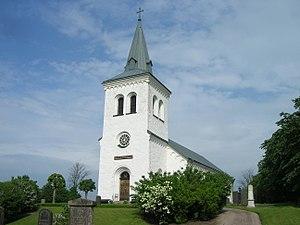
Église de Östra Kärrstorp, Commune de Sjöbo, Scanie, diocèse de Lund, Suède.